Question: Please indicate a possible affordance area of the bench that can be used for sitting on
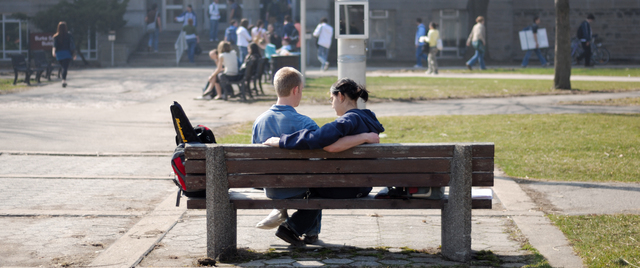
Answer: [173.813, 178.447, 498.982, 207.277]